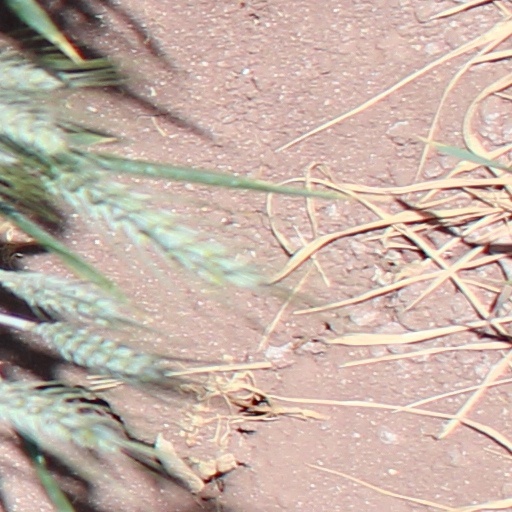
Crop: wheat